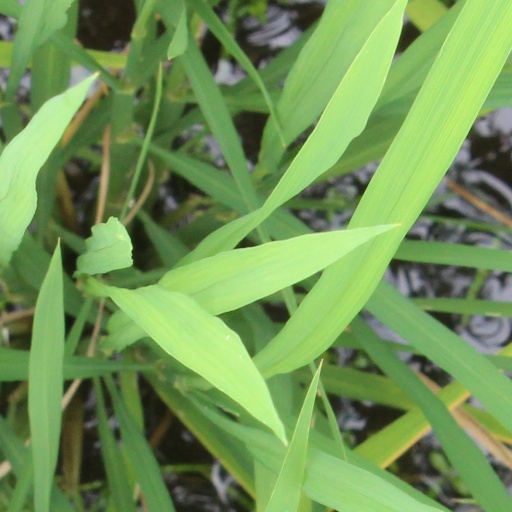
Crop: rice